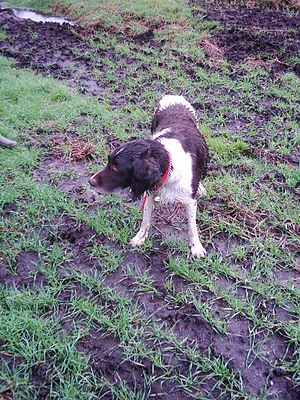
Kleiner münsterländer
Kleiner Münsterländer
Kleiner Münsterländer
En Kleiner Münsterländer er en tysk jagthund i mellemstørrelse.